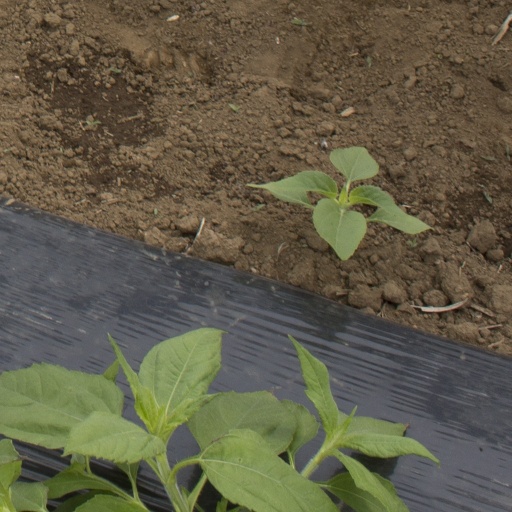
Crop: Jerusalem artichoke